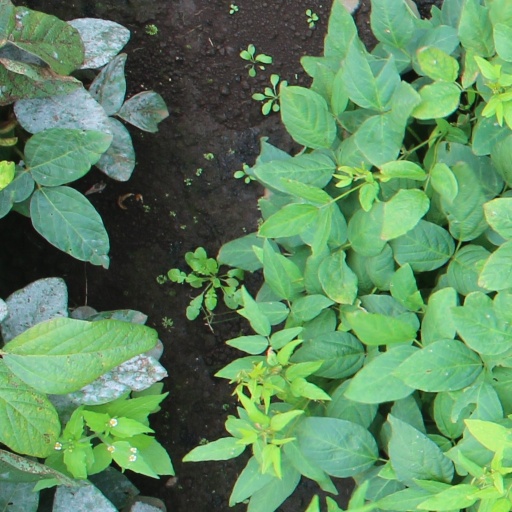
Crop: soybean